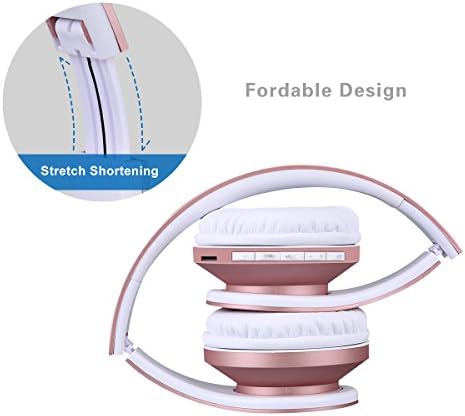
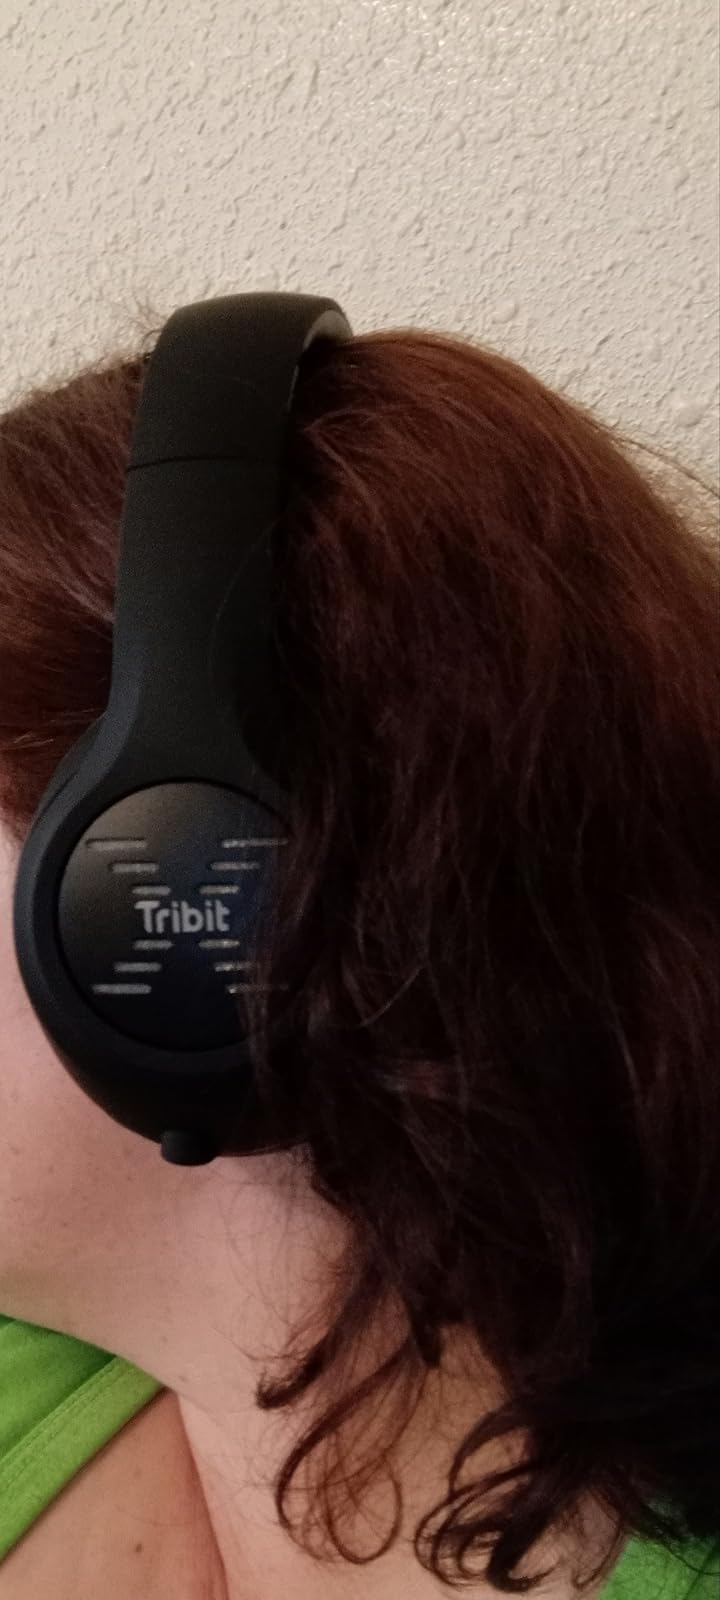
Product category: headphones
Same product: no